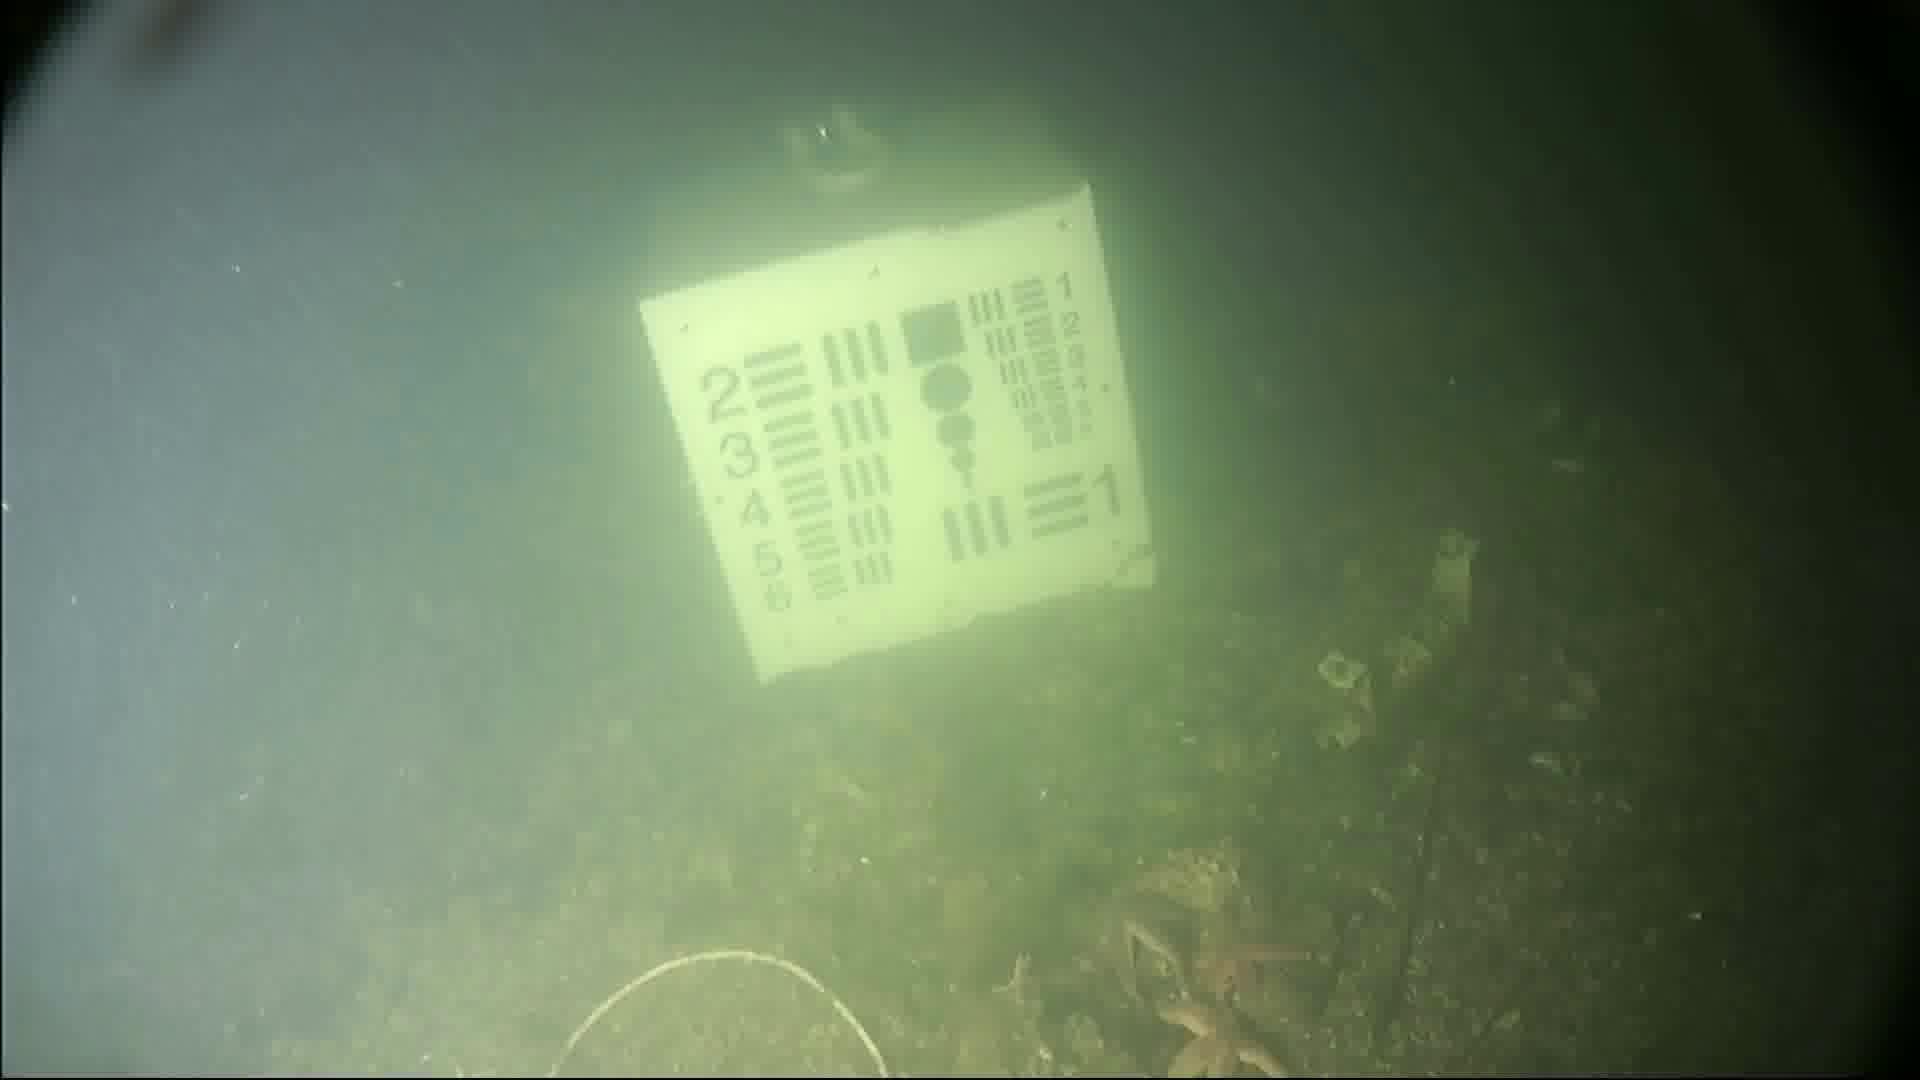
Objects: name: starfish